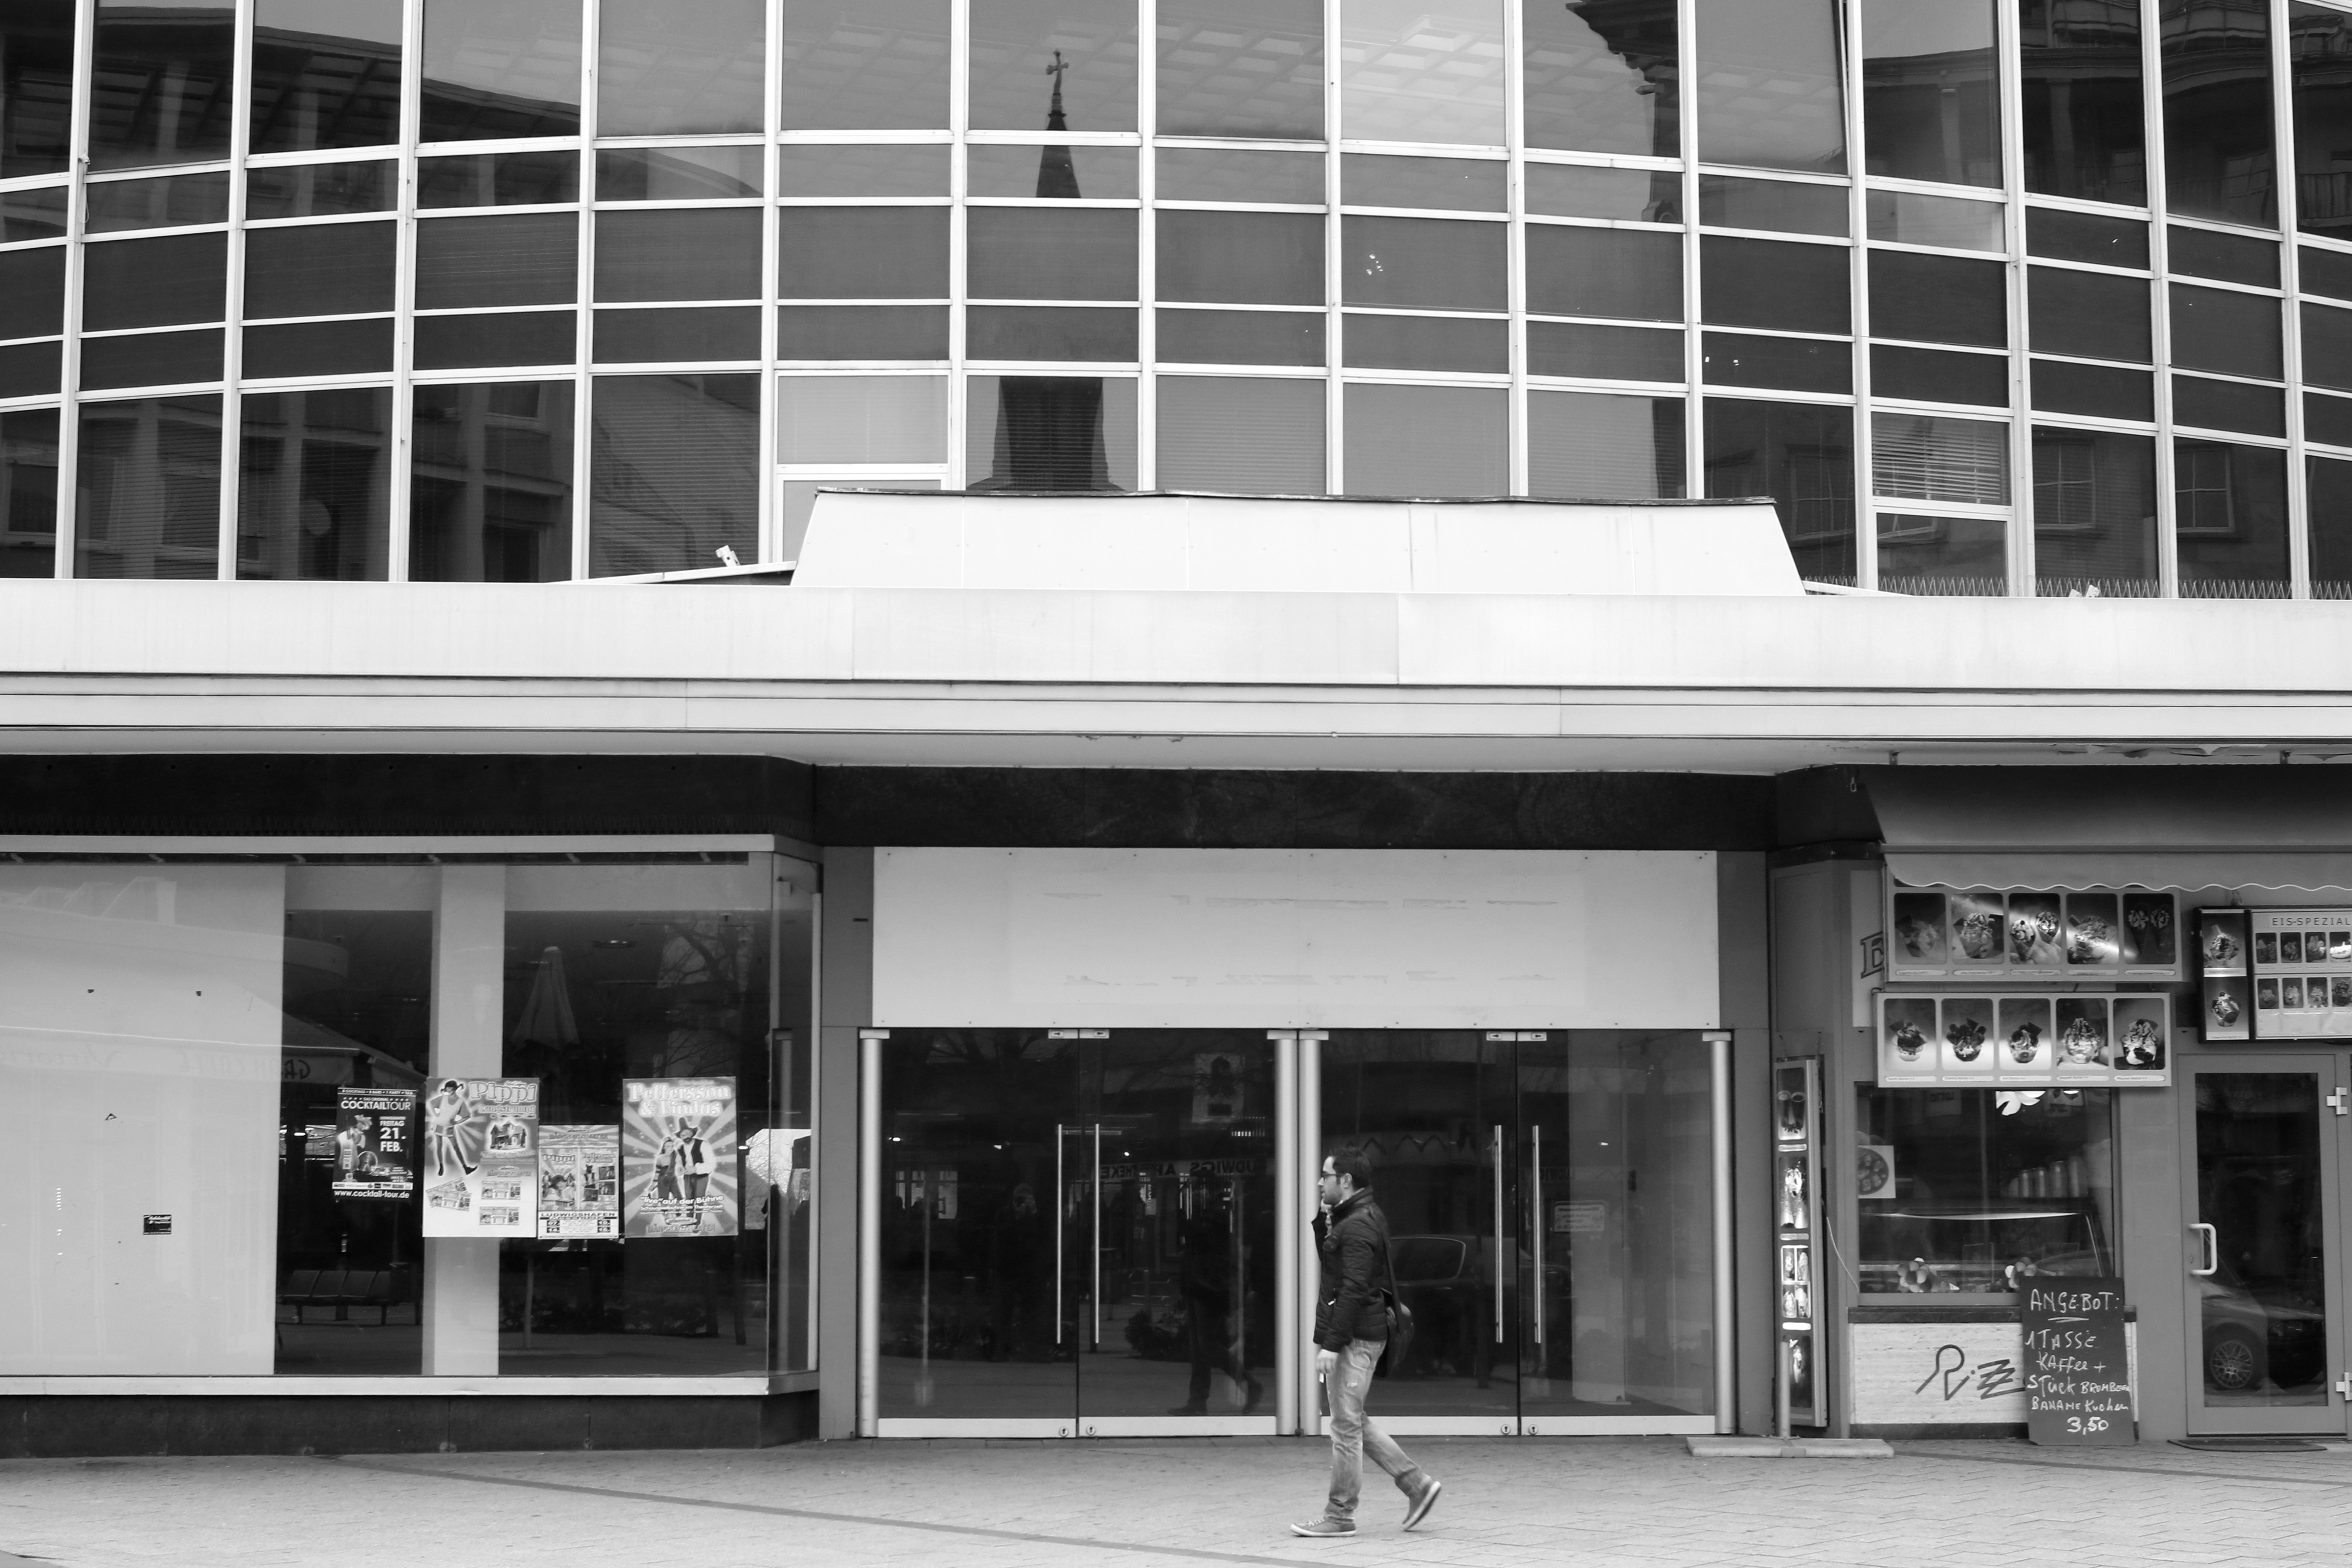
black and white, architecture, white, street, window, building, city, downtown, facade, monochrome, interior design, bw, blackandwhite, blackwhite, design, germany, alemania, allemagne, am, sw, schwarzweiss, schwarzweis, shape, germania, ludwigshafen, schwarzweissfotografie, schwarzweisfotografie, ludwigshafenrhein, ludwigshafenrh, rhein, lu, urban area, monochrome photography, window covering